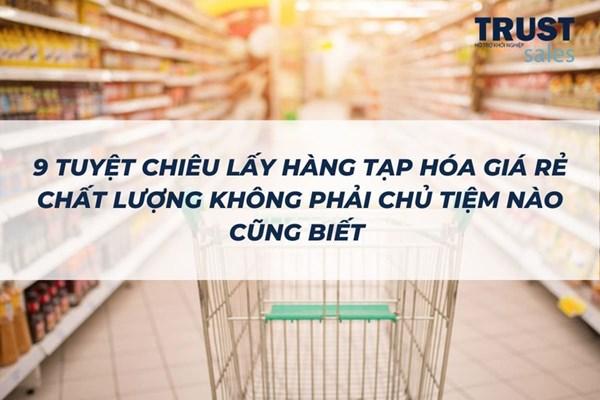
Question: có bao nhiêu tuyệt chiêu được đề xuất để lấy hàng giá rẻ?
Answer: có chín tuyệt chiêu được đề xuất để lấy hàng giá rẻ